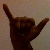
The image shows a hand gesture representing the letter 'Y' in Indian Sign Language.